Bedřich Silva-Tarouca

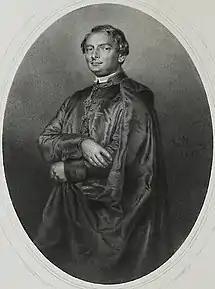
Bedřich Silva-Tarouca; portrait by Eduard Kaiser (1856)

Count Bedřich Silva-Tarouca (11 December 1816, Čechy pod Kosířem – 23 June 1881, Brno) was a Czech Catholic priest; descended from a noble Moravian family of Portuguese ancestry. In additional to his priestly duties, he was a journalist and a patron of the arts; involved in collecting, conservation and restoration.